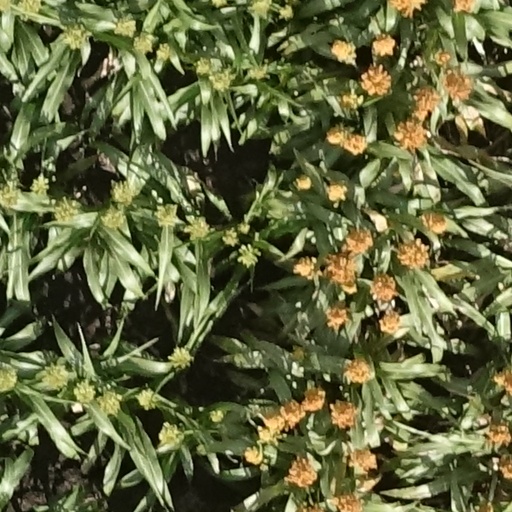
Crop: sorghum